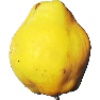
Label: Quince 1